Roberto Pereyra

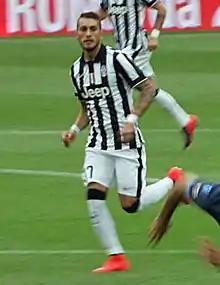
Pereyra with Juventus in 2015

On 25 July 2014, Pereyra officially signed for, at the time, three-time defending Serie A champions Juventus on a season-long loan deal from Udinese worth €1.5 million, with the option to sign the player outright at the conclusion of the 2014–15 Serie A campaign for an additional €14 million. On the same day, Pereyra appeared for his club in their first friendly match of the season against Lucento. On 23 August 2014, he featured for Juventus in the annual Trofeo TIM. Pereyra capitalised on Francesco Magnanelli's failed clearance to sidefoot home from just outside the six-yard box.